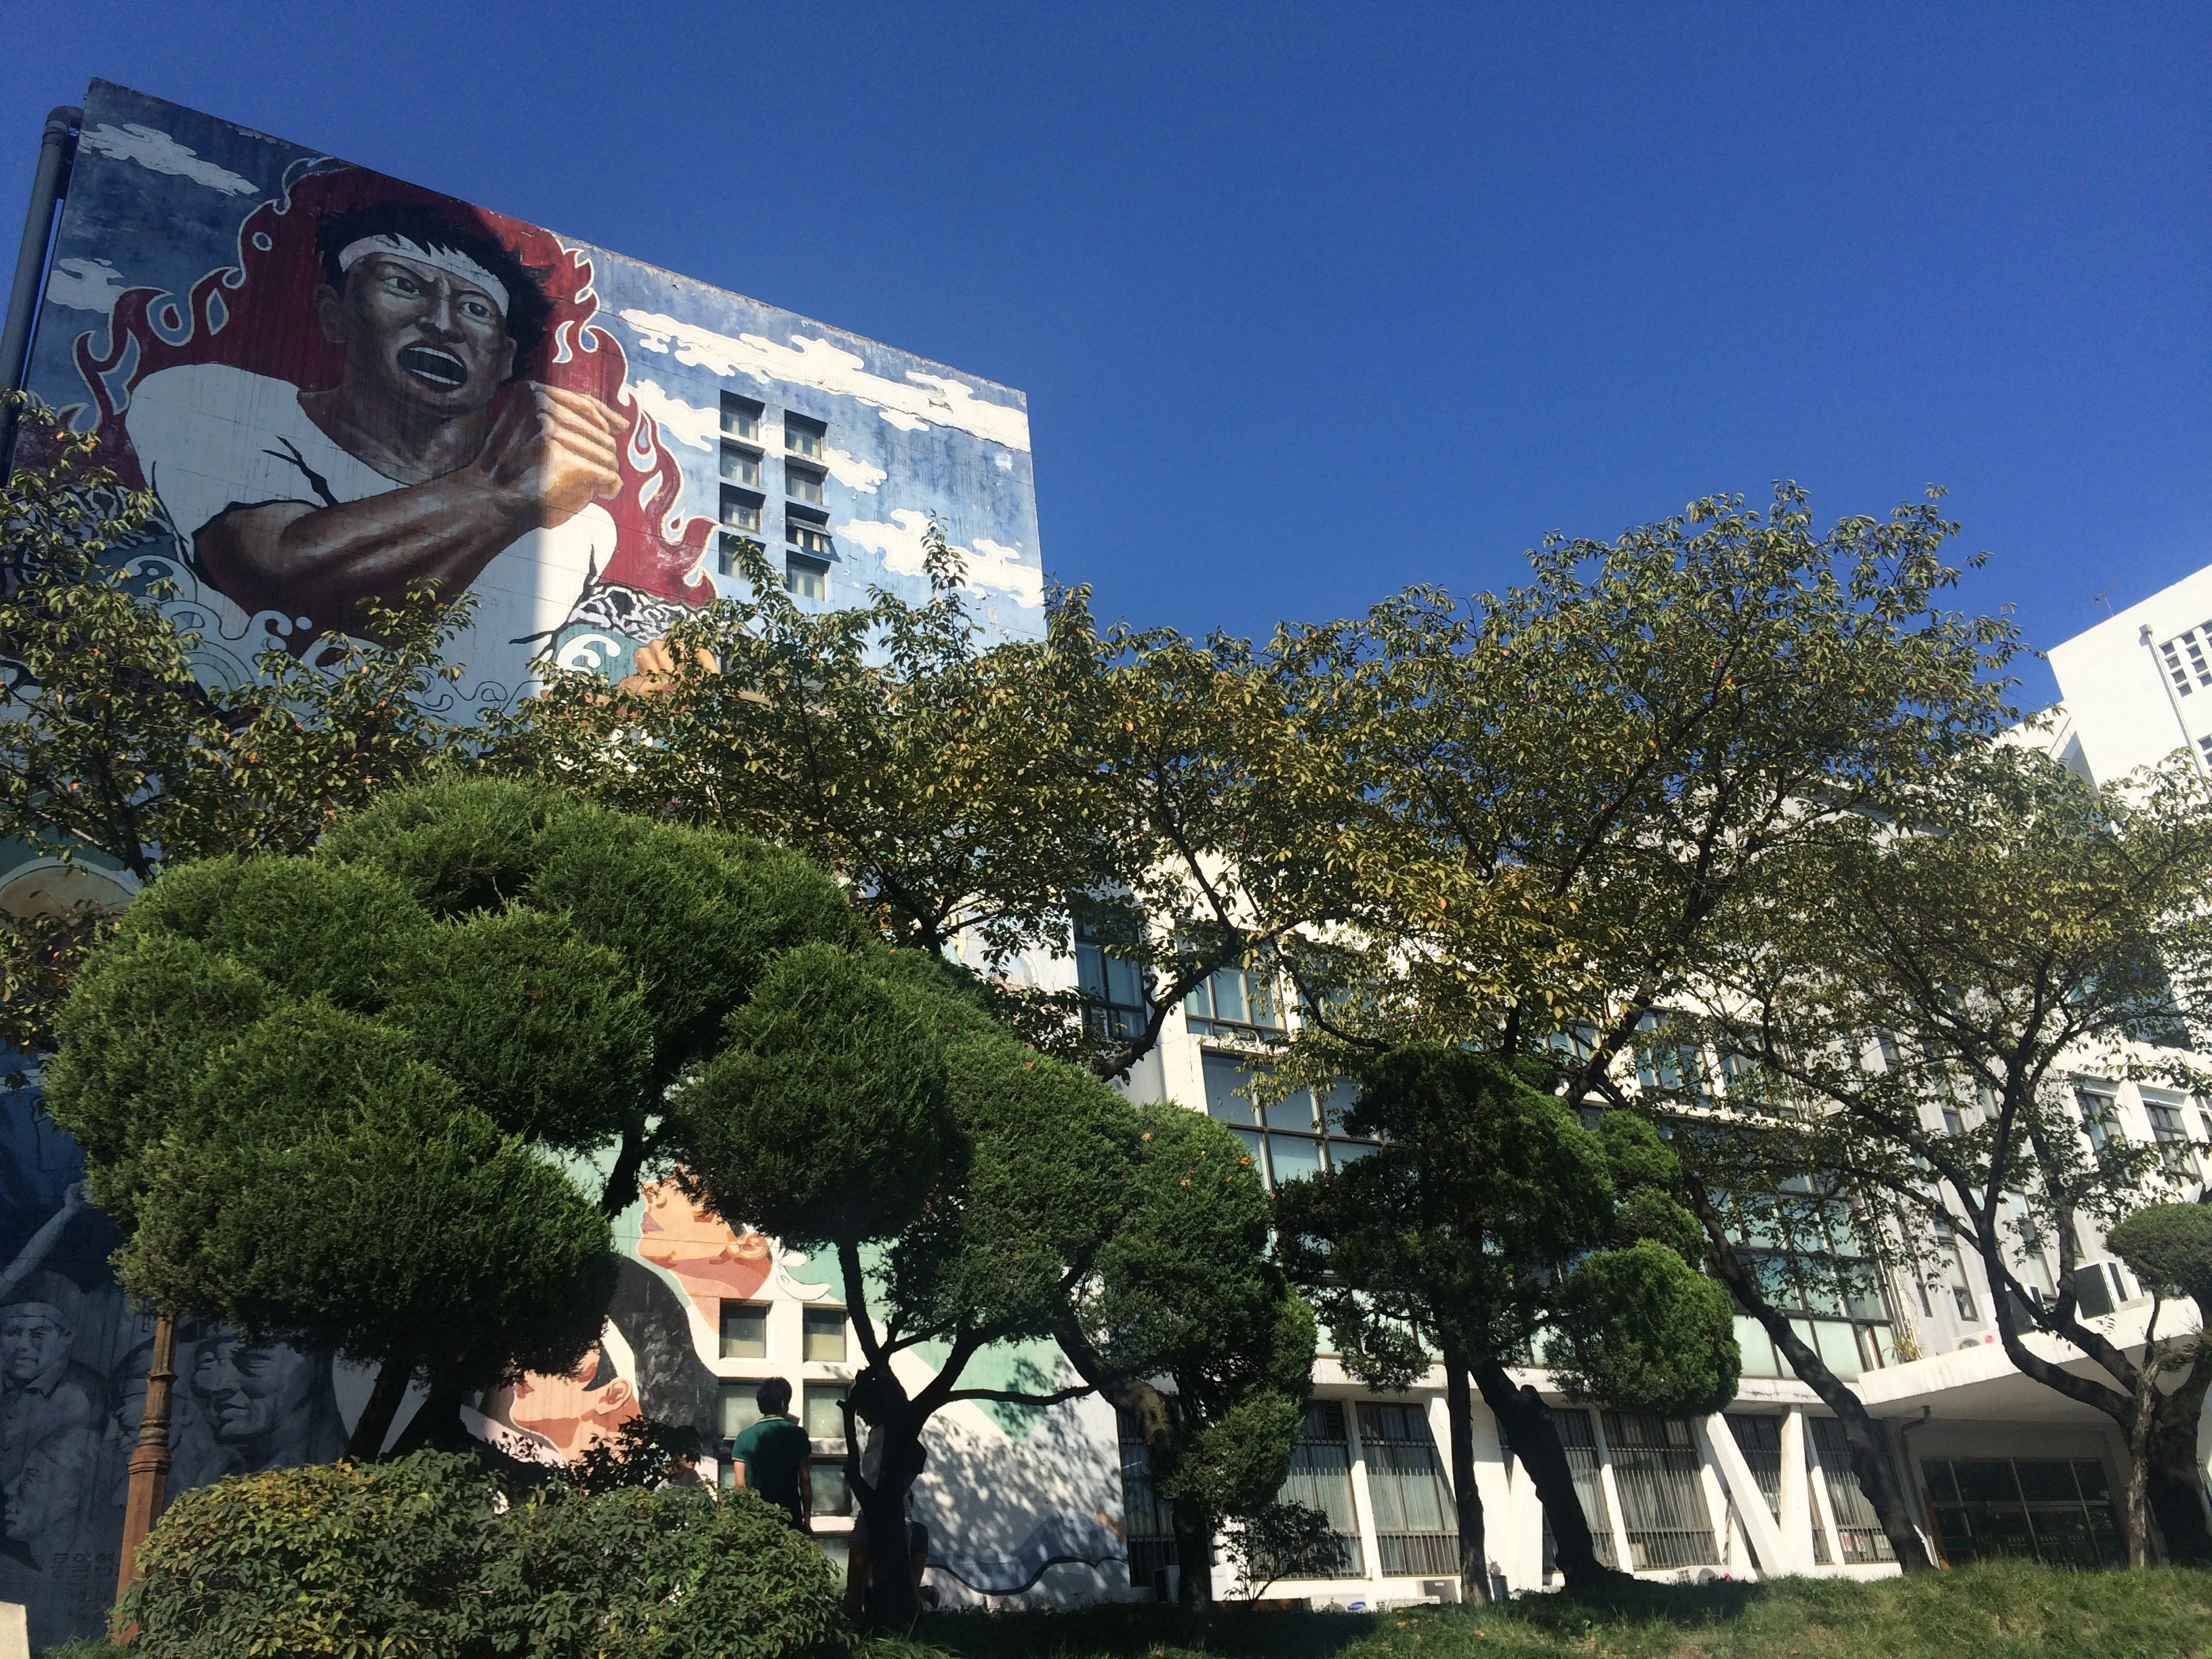
tree, nature, structure, park, landmark, tourism, university, campus, college, neighbourhood, tours, kyunghee university